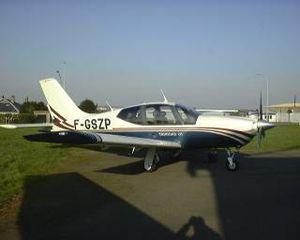
EADS Socata TB-20 GT Trinidad Zulu
L'aviation générale est un terme générique qui regroupe toutes les activités aériennes civiles autres que le transport commercial : aviation sportive ou de loisir, travail aérien, aviation d'affaires, etc.
Entre 1968 et 2015, la Société pour la construction d'avions de tourisme et d'affaires produit des avions légers, la gamme des monomoteurs à piston TB ainsi que le monoturbopropulseur d'affaires TBM-900.
L'aviation légère désigne l'ensemble des activités aériennes destinées aux loisirs, aux sports et au tourisme. Cela exclut en principe le travail aérien et le transport de passagers ou de fret mais, en pratique, on retrouve aussi sous ce vocable des petites activités commerciales comme la surveillance aérienne, les avions taxis, la desserte de hubs en passagers ou fret, etc. Les avions ne dépassent pas 5 700 kg et les hélicoptères 2 700 kg.